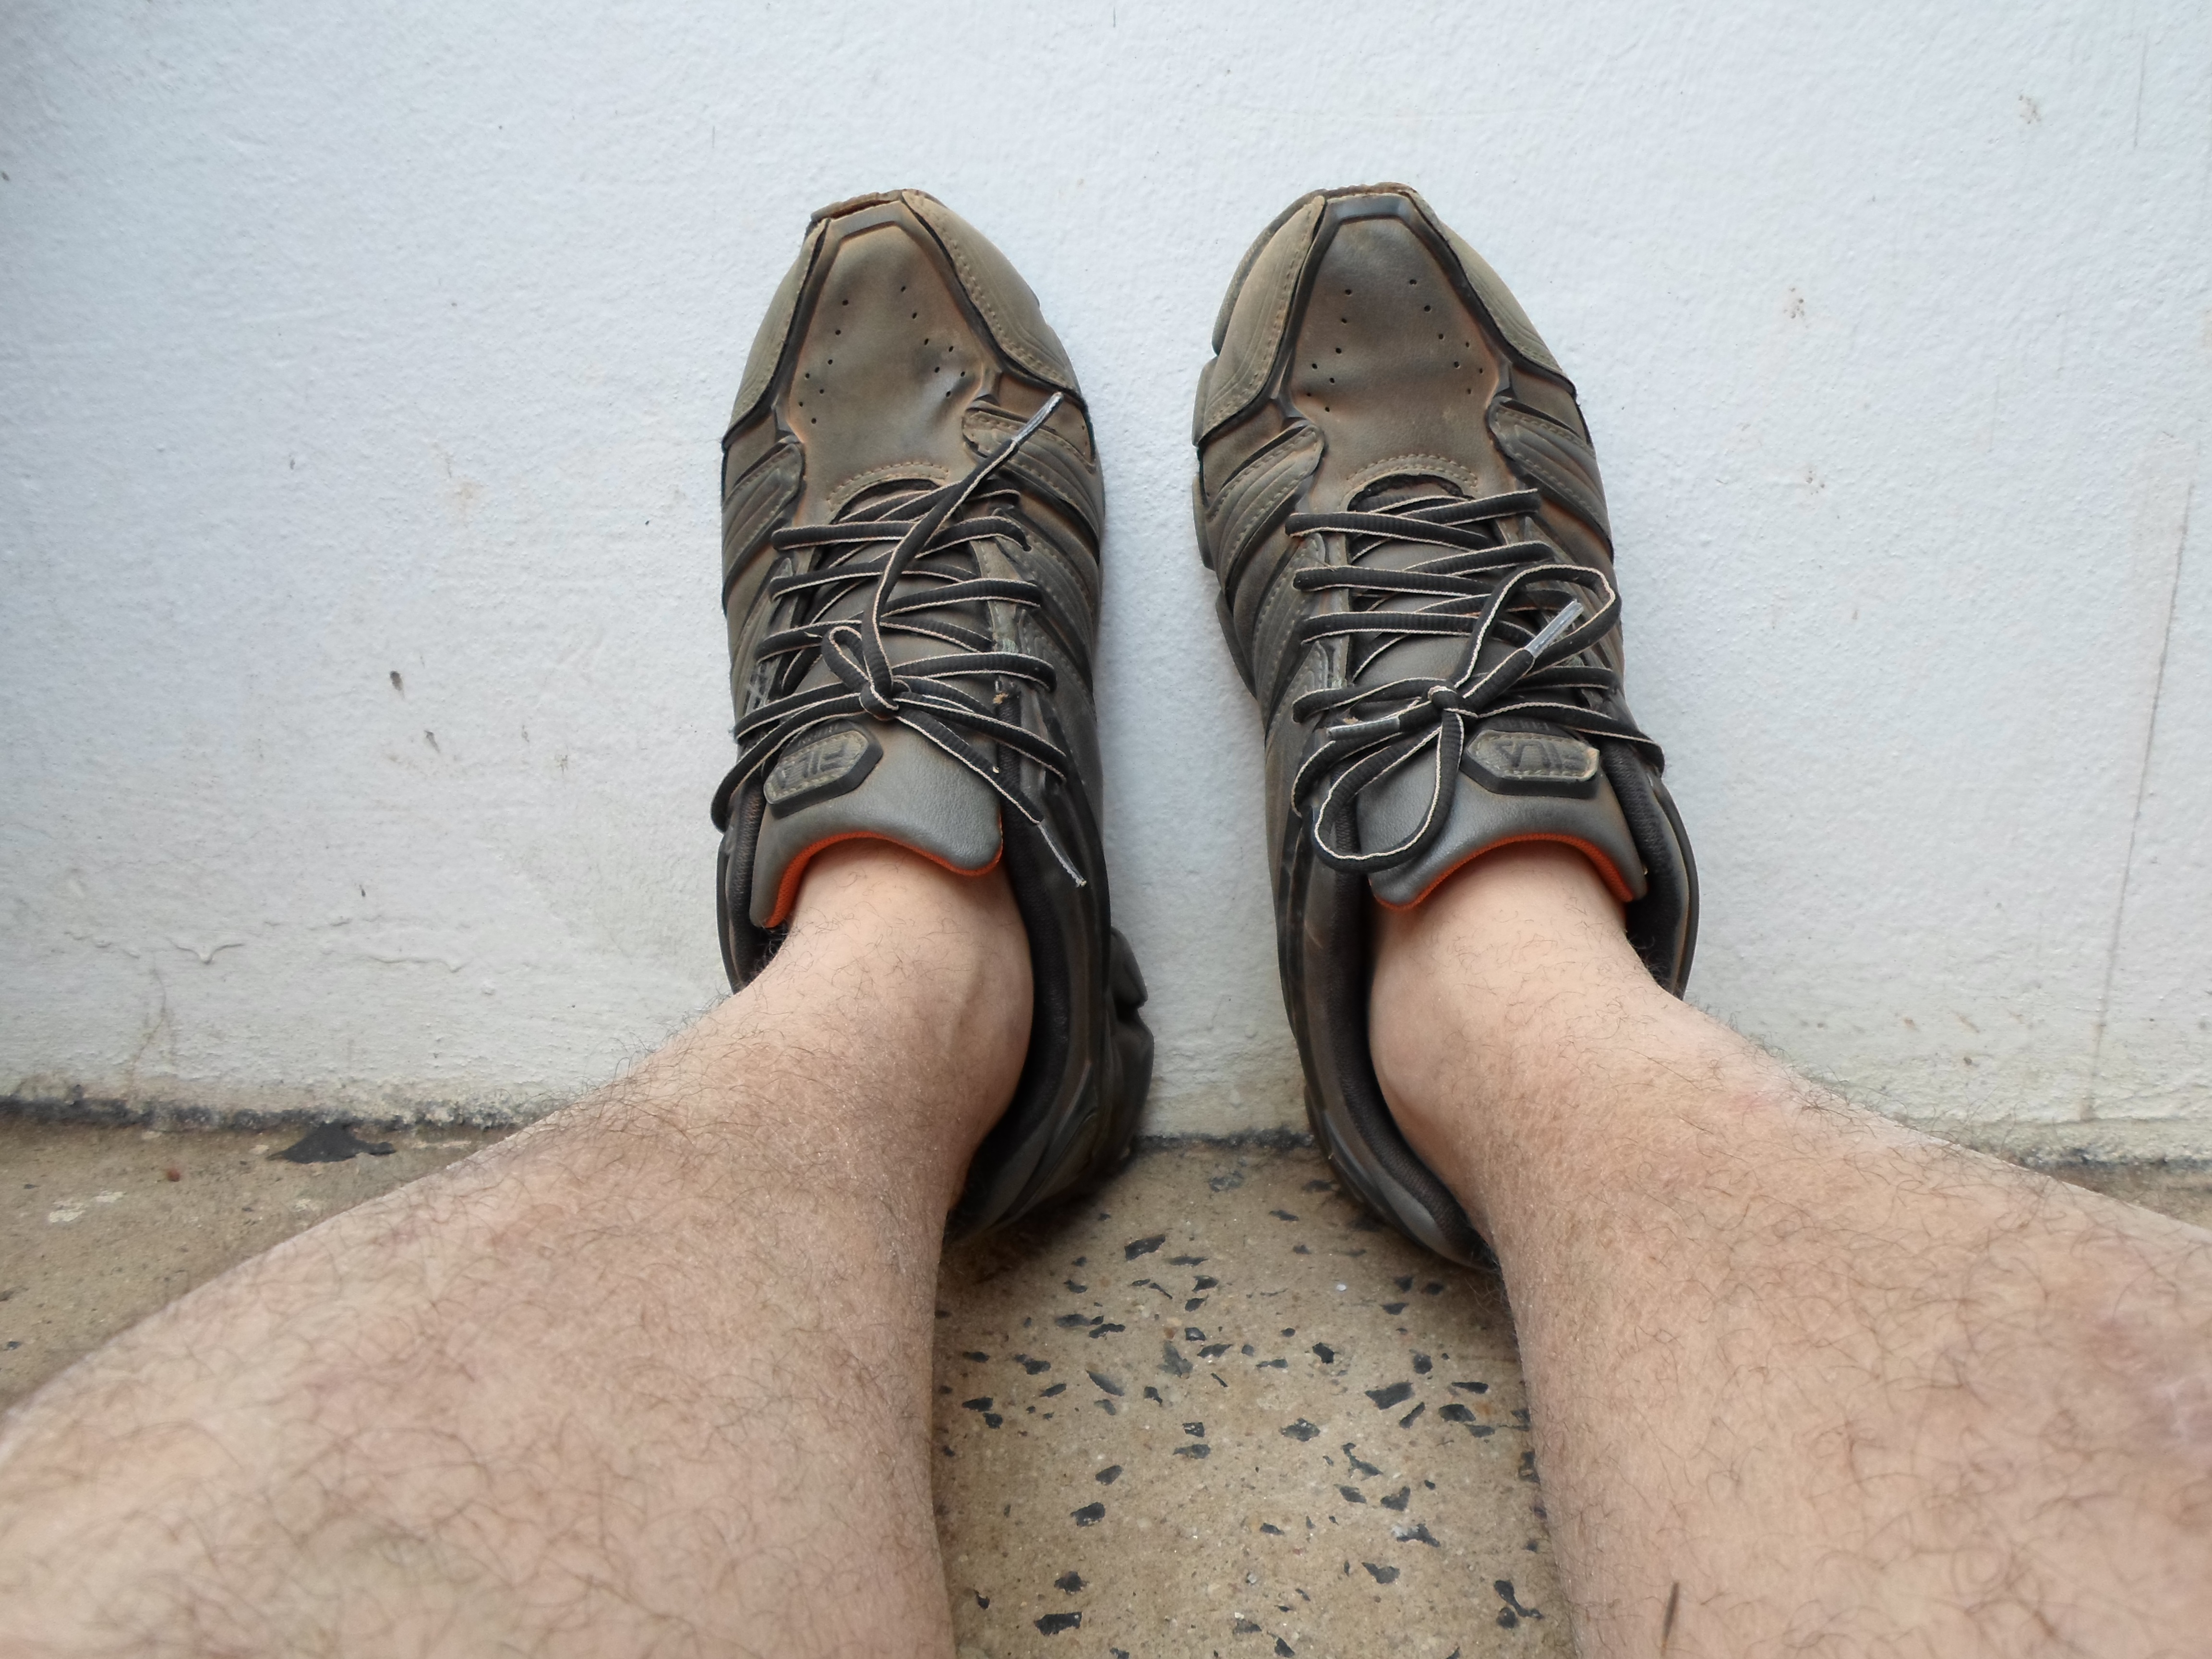
shoe, feet, boot, leg, arm, human body, shoes, footwear, outdoor shoe